Bronislava Nijinska

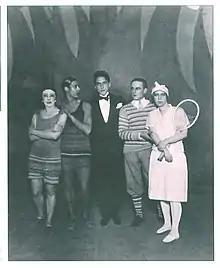
Jean Cocteau (center) and Bronislava Nijinska (far right) with the cast of Le Train Bleu

The ballet "Les noces" is "a rendering in sound and vision of the peasant soul, in its gravity, in its deliberate and simple-minded intricacy, in its subtly varied rhythms, in its deep undercurrents of excitement..."